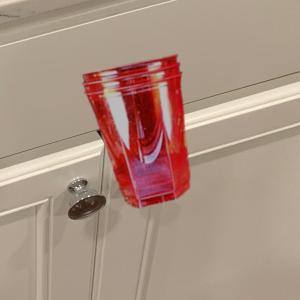
Label: cups